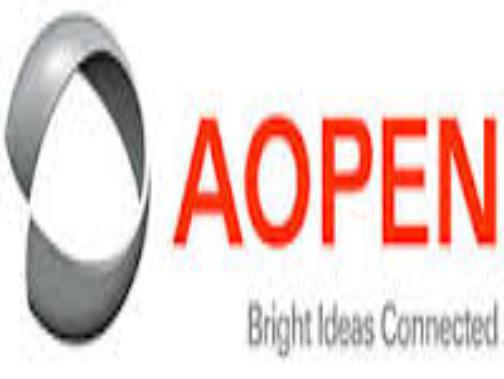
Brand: Aopen
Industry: Electronic